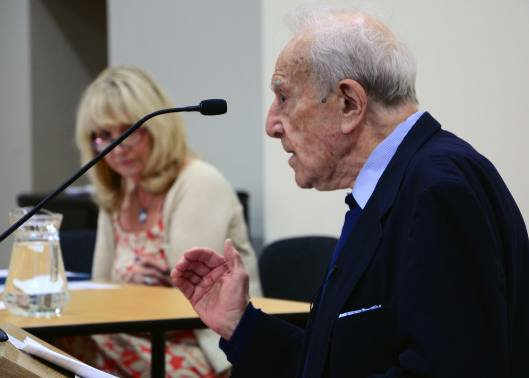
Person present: Yes